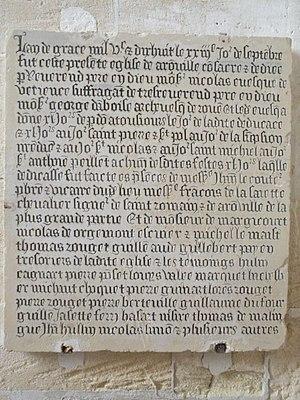
Plaque commémorative de la consécration de l'église, le 23 septembre 1518.
L'église Saint-Pierre-Saint-Paul est une église catholique paroissiale située à Arronville, en France. Elle possède une nef basilicale romane, qui remonte à la fin du XIᵉ siècle ou au début du XIIᵉ siècle, et se distingue par la variété de ses chapiteaux, dont la sculpture est d'une facture archaïque, et représente les motifs d'une façon fortement stylisée. Les arcades latérales de la croisée du transept, en même temps base du clocher, et du chœur remontent à la même époque, mais ont été retouchées, notamment dans le chœur. De la période romane, subsistent également les vestiges des baies du premier étage du clocher, côté sud. Dès le premier quart du XIIIᵉ siècle, plutôt qu'à la fin du même siècle ou au début du XIVᵉ siècle, les bas-côtés, les croisillons du transept et les chapelles latérales du chœur sont entièrement reprises, et voûtés d'ogives. Les voûtes d'ogives de la nef sont du même style gothique, bien qu'on les date seulement du début du XVIᵉ siècle.